Vuk Branković

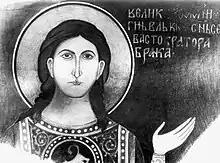
Vuk, 18 years old (ca. 1363), fresco work in the Holy Mother of God church, Ohrid

Vuk Branković (1345 – 6 October 1397) was a Serbian medieval nobleman who, during the Fall of the Serbian Empire, inherited a province that extended over present-day southern and southwestern Serbia, entire Kosovo, the northern part of present-day Republic of North Macedonia, and northern Montenegro. His fief (and later state) was known as "Oblast Brankovića" (District of Branković) or simply as "Vukova zemlja" (Vuk's land), which he held with the title of "gospodin" (lord, sir), under Prince Lazar of Serbia. After the Battle of Kosovo (1389), Vuk was briefly the "de facto" most powerful Serbian lord.